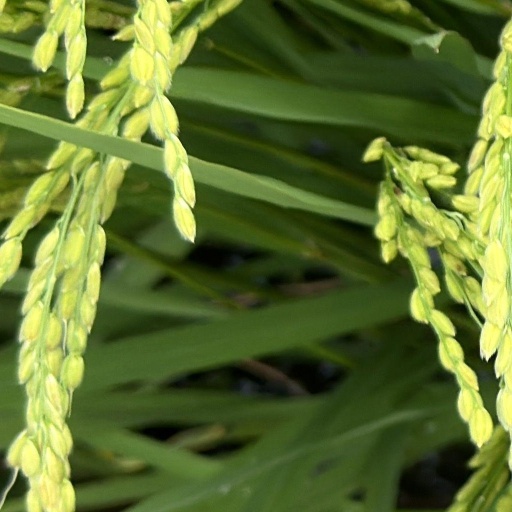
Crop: rice